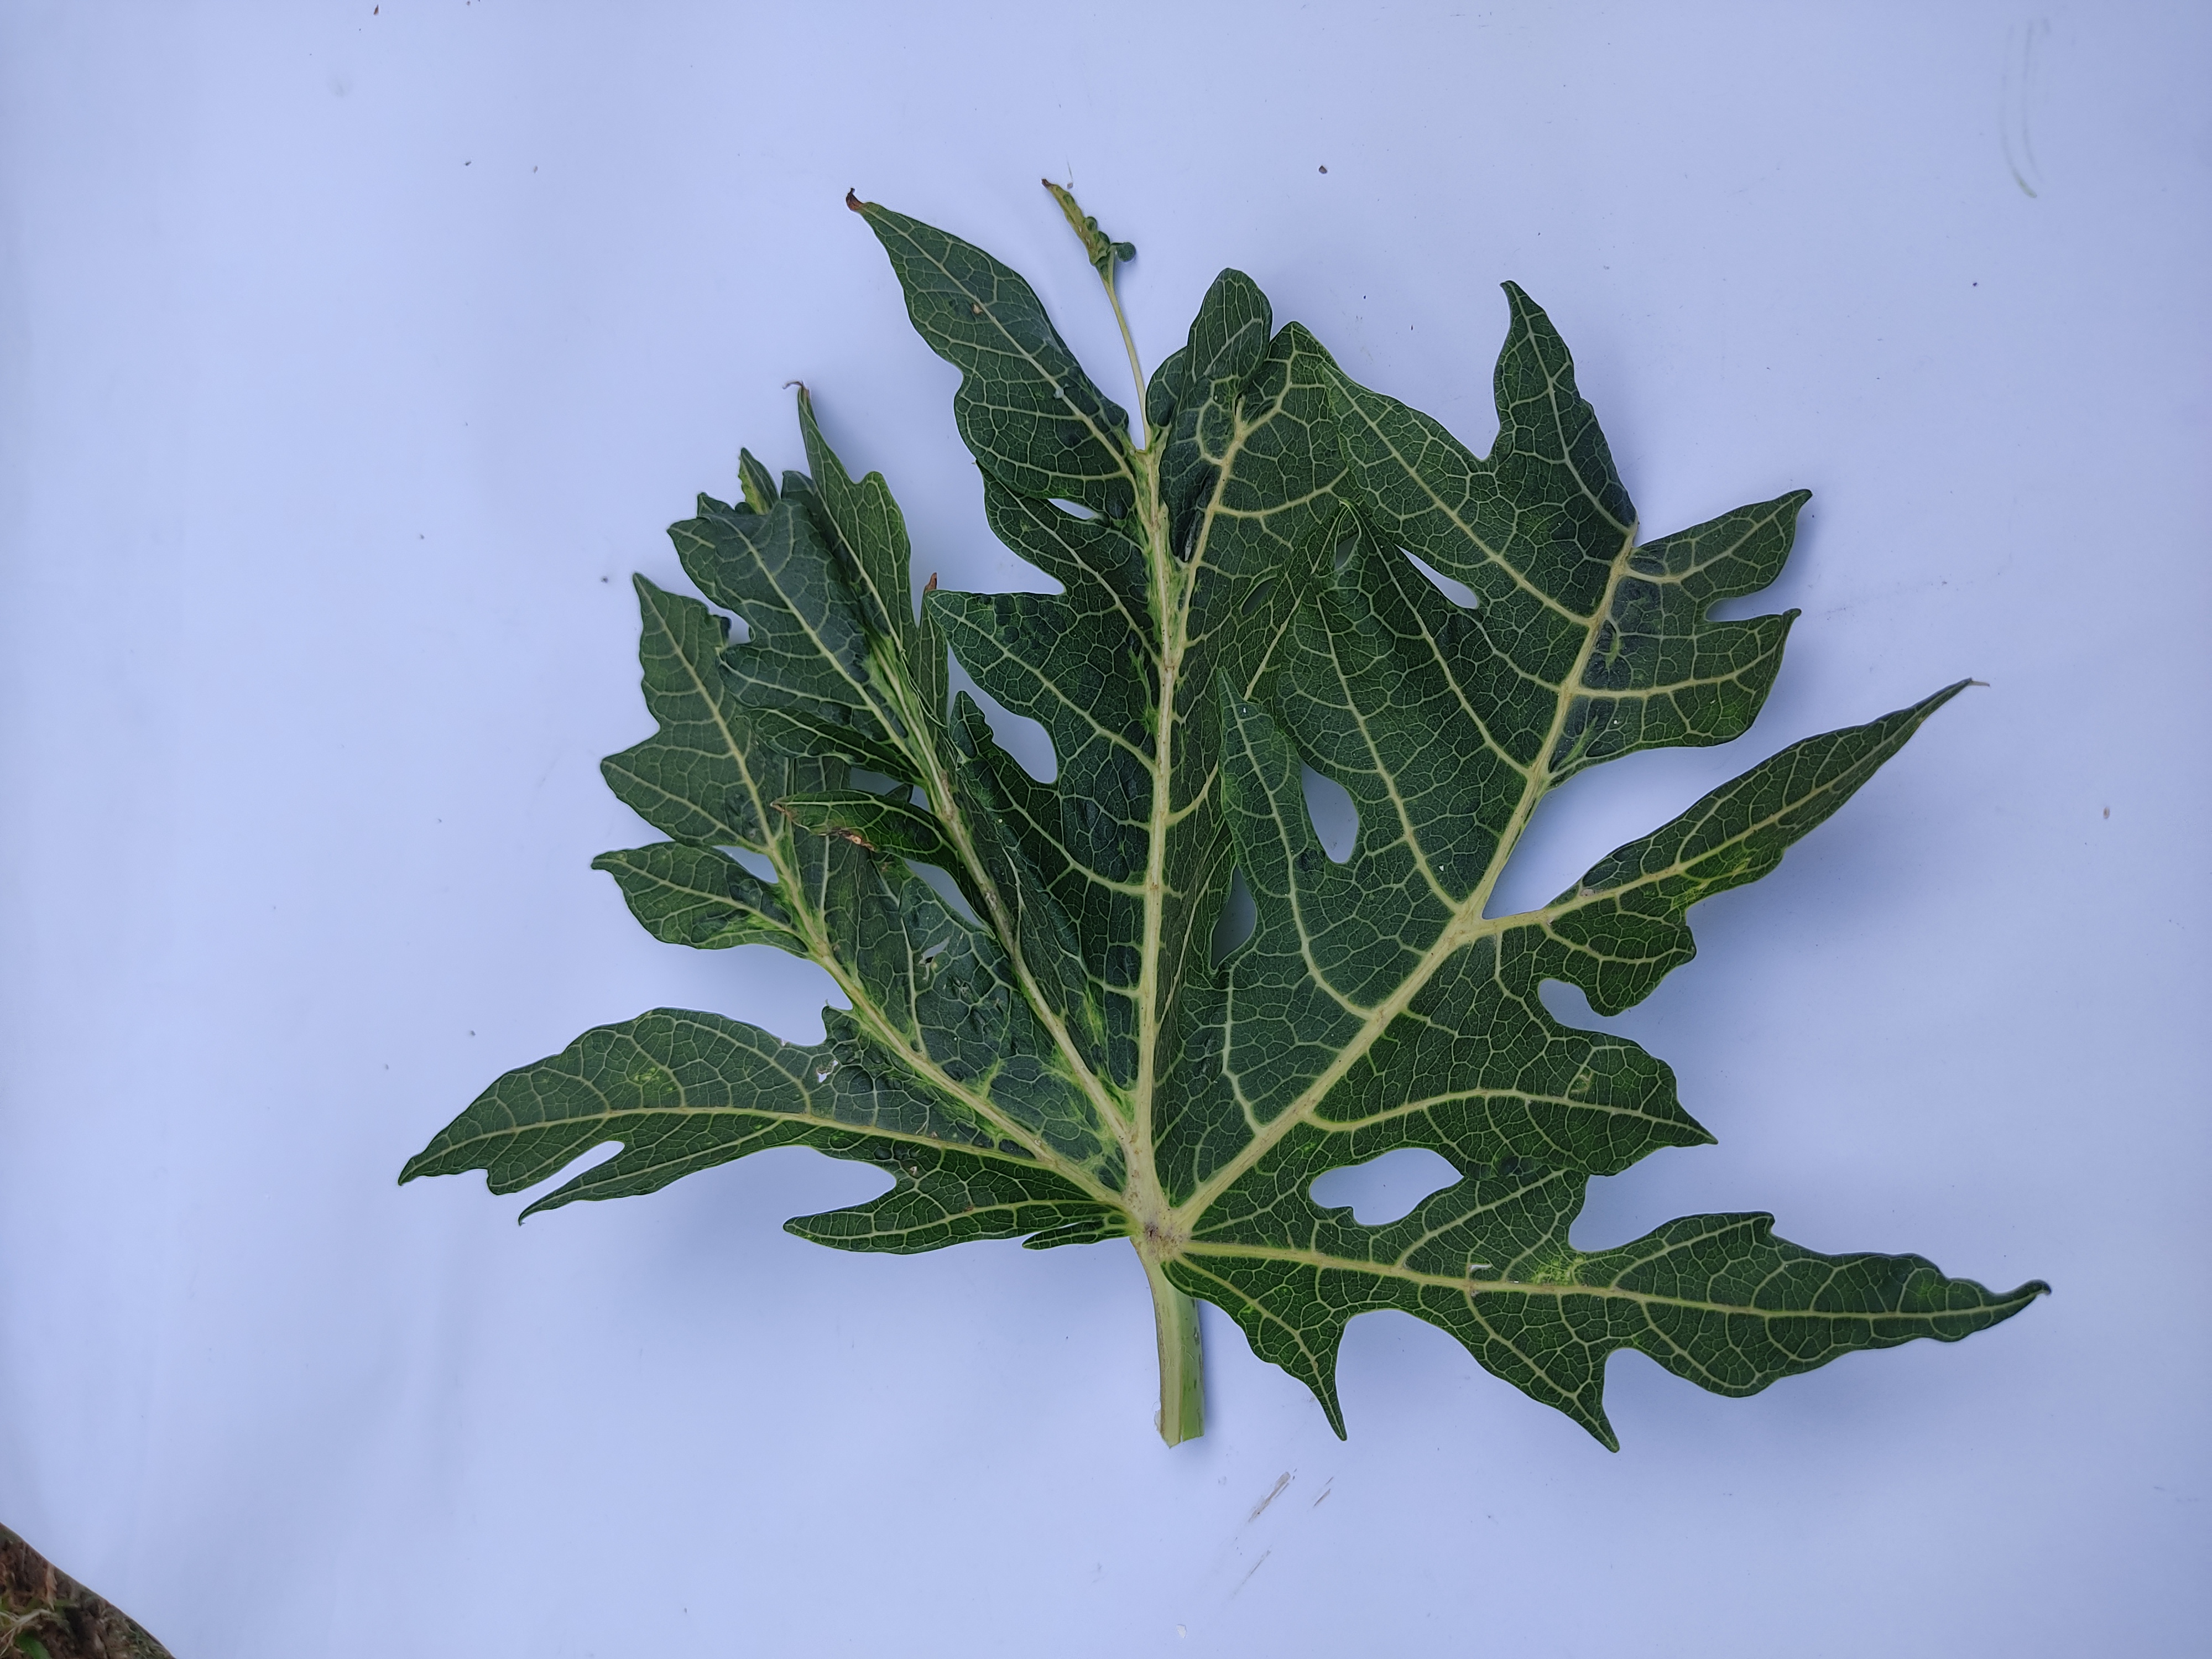
Label: Leaf Curl